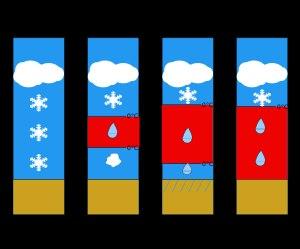
Le blocage d'air froid est un phénomène météorologique qui consiste au blocage et au refroidissement d'une masse d'air au pied d'une chaîne de montagnes. La création d'un blocage d'air froid implique généralement un système de haute pression situé entre le pôle et une chaîne de montagnes. Le système de haute pression amène de l'air froid du nord et l'emprisonne dans une mince couche d'air au pied des montagnes.
La pluie verglaçante est de la pluie qui reste liquide malgré une température inférieure à 0 °C. Les gouttelettes sont alors en état de surfusion et lorsqu'elles rencontrent un objet, elles gèlent instantanément causant du verglas. Le code METAR pour rapporter de la pluie verglaçante est FZRA.
Une tempête est un phénomène météorologique violent à large échelle dite synoptique, avec un diamètre compris en général entre 200 à 1 000 km, caractérisé par des vents rapides et des précipitations intenses. Elle peut être accompagnée d'orages donnant des éclairs et du tonnerre ainsi que de la grêle et des tornades.
Les hydrométéores, eaux météoriques ou météores aqueux forment l'ensemble des eaux atmosphériques, quel que soit leur état. Cette eau peut s'être évaporée, condensée en gouttes, en nuages, être cristallisée en glace ou en neige, avoir été soulevée de la surface du globe par le vent ou avoir été déposée sur des objets, être en état stable ou surfusion. Les hydrométéores sont en général formés d'ensembles de gouttes d'eau ou de particules de glace en suspension dans l'air : la pluie, la bruine, la neige, la grêle, le brouillard, etc. Leur déposition sur des objets donne la rosée, le givre, le verglas et la flaque d'eau.
Les précipitations désignent tous les météores qui tombent dans une atmosphère et il peut s'agir de solides ou de liquides selon la composition et la température de cette dernière. Ce terme météorologique est le plus souvent au pluriel et désigne sur la Terre les hydrométéores qui, ayant été soumis à des processus de condensation et d'agrégation à l'intérieur des nuages, sont devenus trop lourds pour demeurer en suspension dans l'atmosphère et tombent au sol ou s'évaporent en virga avant de l'atteindre. Par extension, le terme peut également être utilisé pour des phénomènes similaires sur d'autres planètes ou lunes ayant une atmosphère.
Le verglas est un dépôt de glace compacte et lisse, généralement transparent, provenant d'une pluie ou d'une bruine d'eau en état de surfusion, qui se congèle en entrant en contact avec une surface solide dont la température est inférieure à 0 °C. Les gouttelettes peuvent en effet se présenter sous forme surfondue dans un intervalle de température allant de 0 à −39 °C si elle ne rencontre pas de noyaux de congélation.
Dans le domaine de la météorologie, la limite pluie/neige est utilisée pour représenter deux notions : l'altitude à laquelle la pluie se transforme progressivement en neige et l'endroit géographique où les précipitations changent de la pluie à la neige dans une tempête. Dans les deux cas, cette limite est liée à l'altitude de l'isotherme zéro degré et à la température de la masse d'air au-dessus de cette isotherme.
Le grésil est un type de précipitations formé de pluie totalement gelée après être passée dans une couche épaisse d'air sous 0 °C. Les grains de glace ne dépassent pas 5 mm de diamètre, sont généralement sphériques, et rebondissent. Techniquement parlant, le grésil est formé de granules de glace et c'est pourquoi le code METAR utilisé pour le rapporter est PL. Cependant, une autre forme de grésil provient de nuages convectifs et son code METAR est alors SHGS ou SHPL.